1949 Greek Football Cup final

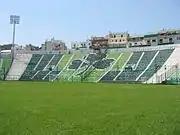
Leoforos Alexandras Stadium.

This was the sixth Greek Cup final held at Leoforos Alexandras Stadium, after the 1932, 1939, 1940, 1947 and 1948 finals. (Leoforos also hosted the replay match of the 1933 final between Ethnikos Piraeus and Aris).